Thyrsopteris

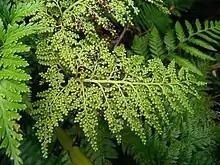

Thyrsopteris is a genus of tree fern. It contains a single living species, Thyrsopteris elegans, endemic to the Juan Fernandez Archipelago off the coast of Chile. "Thyrsopteris" is the only genus in the family Thyrsopteridaceae in the Pteridophyte Phylogeny Group classification of 2016 (PPG I). Alternatively, the genus may be placed in the subfamily Thyrsopteridoideae of a more broadly defined family Cyatheaceae, the family placement used in "Plants of the World Online" . The oldest records of the genus are the species "Thyrsopteris cretacea" and "Thyrsopteris cyathindusia" which were described from the Burmese amber of Myanmar, dating to the Cenomanian of the Cretaceous period, around 99 million years ago. Other fossil species include "Thyrsopteris antiqua" from the Upper Cretaceous of Chile and "Thyrsopteris shenii" from the Paleogene of King George Island, Antarctica A thyrsopterid rachis is also known from the Upper Cretaceous of Japan.